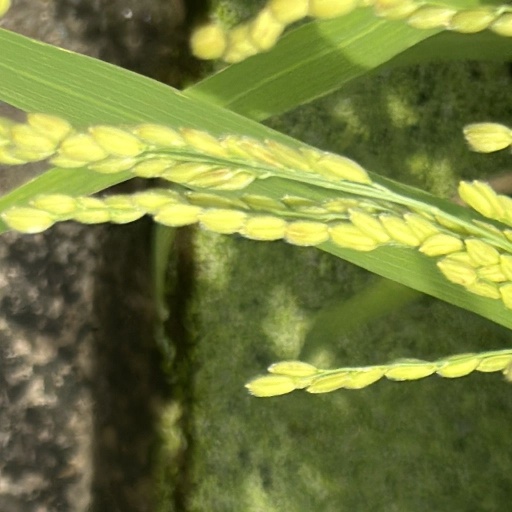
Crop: rice